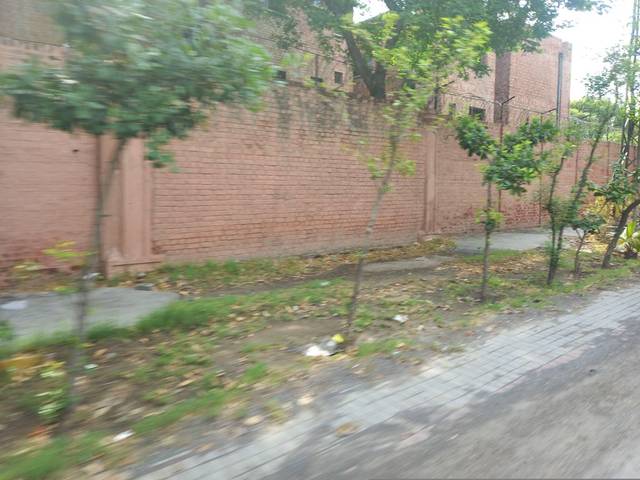
Region: Pakistan
Coordinates: 31.555, 74.341